Ewenton

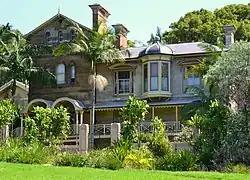

Ewenton is a heritage-listed residence at 1 Blake Street, Balmain, Inner West Council, Sydney, New South Wales, Australia. It was designed by James McDonald and built from 1854 to 1872. It is also known as Blake Vale. It was added to the New South Wales State Heritage Register on 2 April 1999.